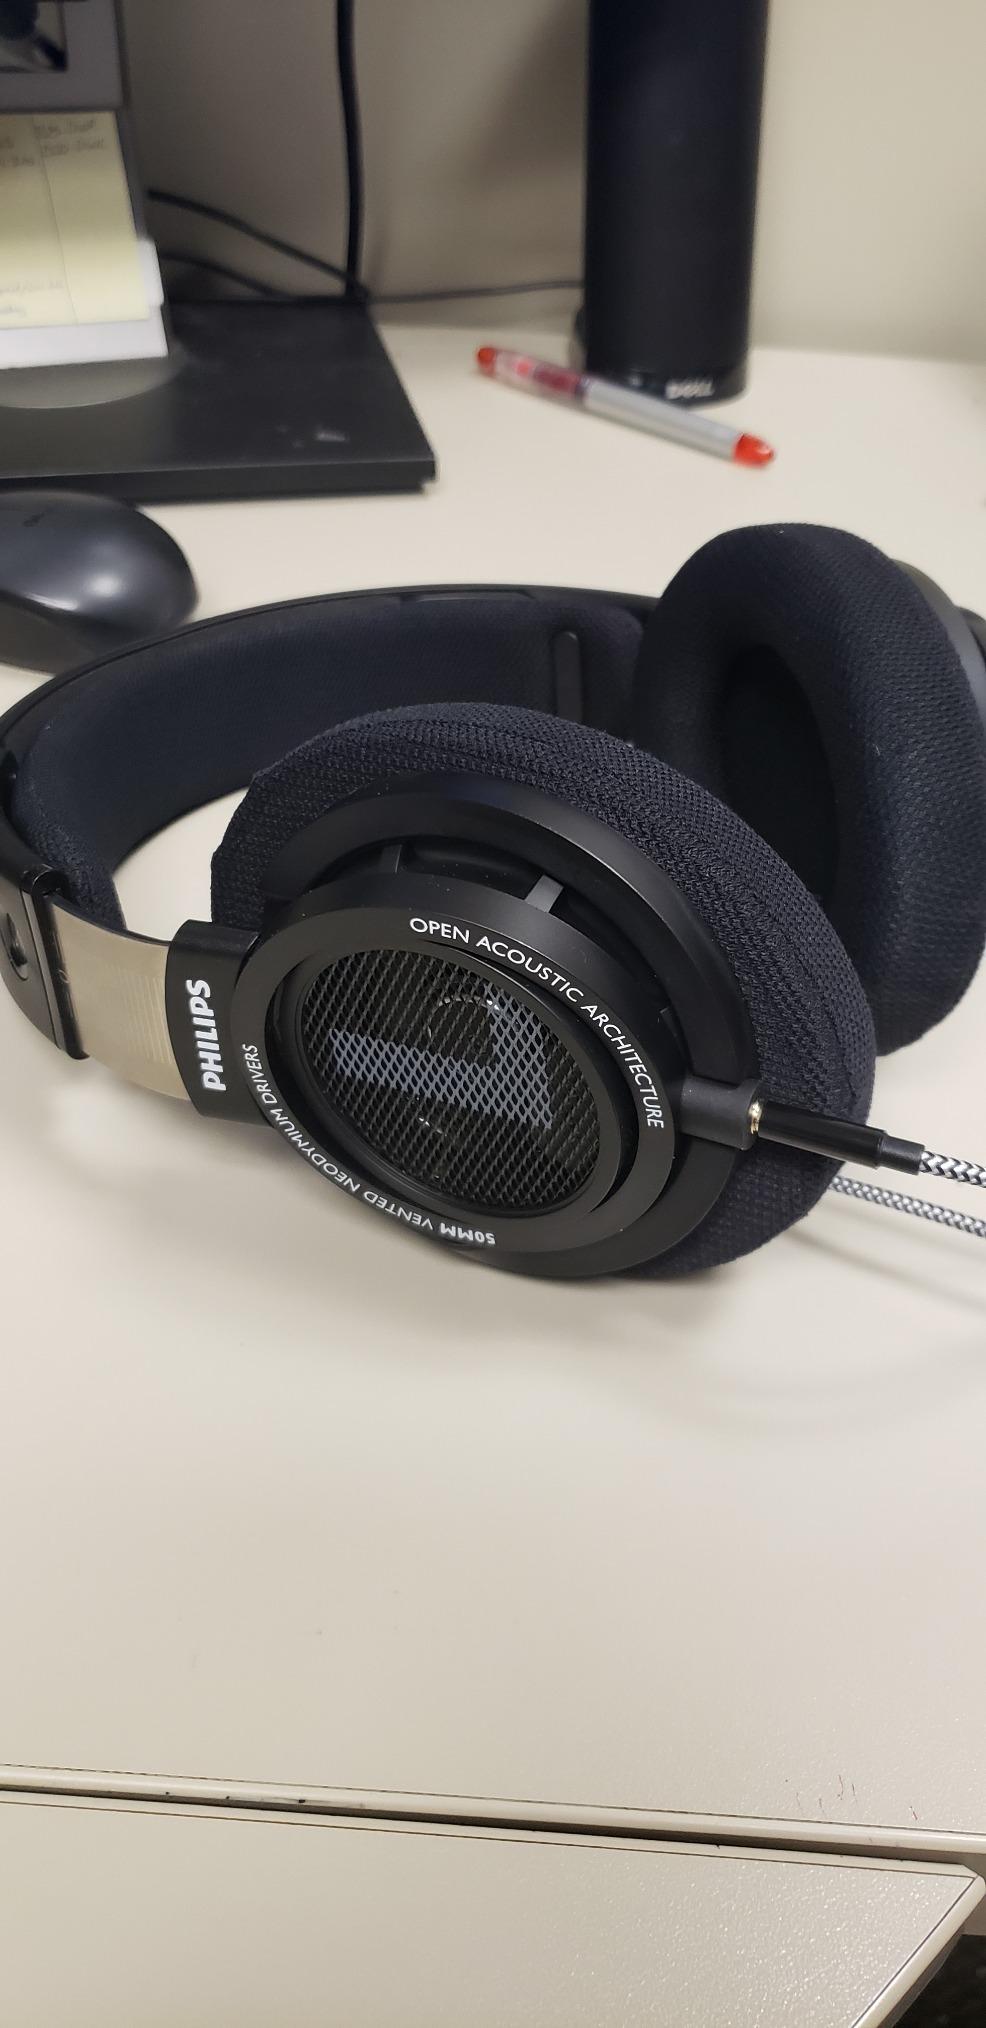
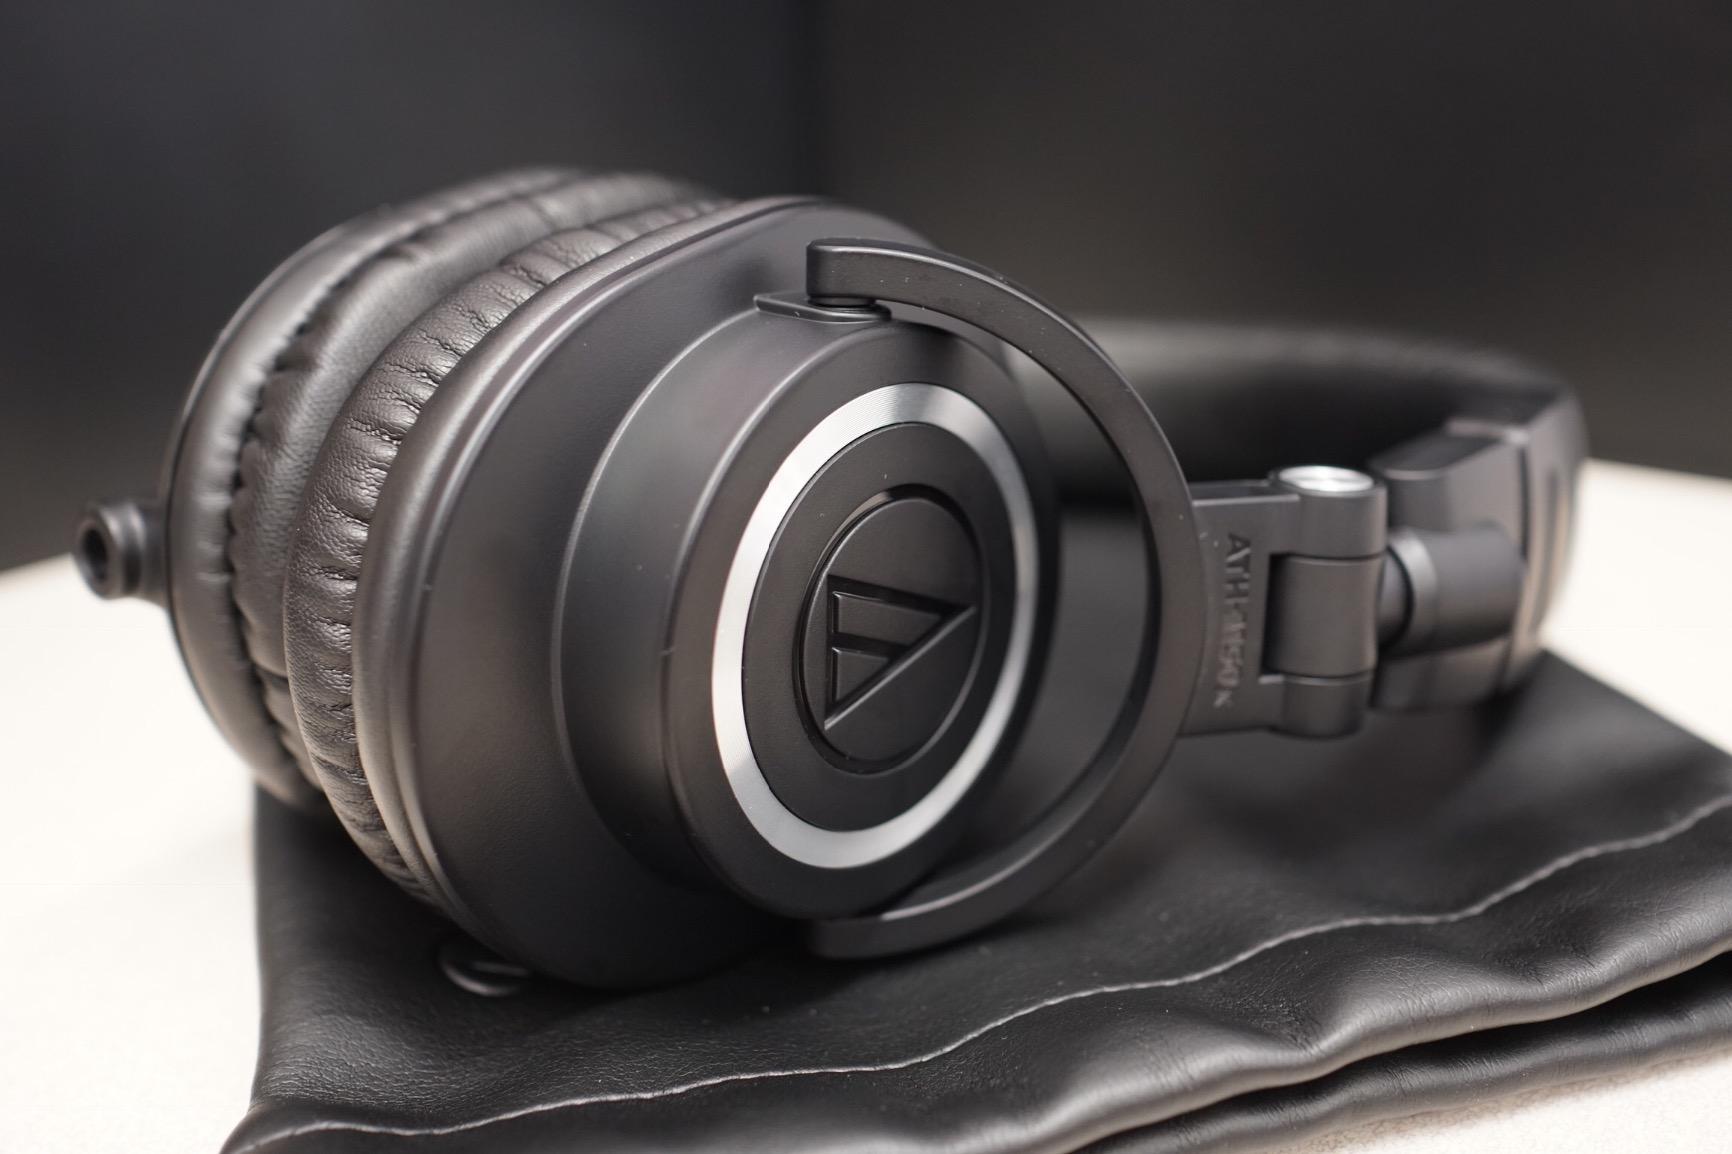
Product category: headphones
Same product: no